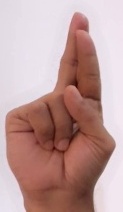
ASL sign: R